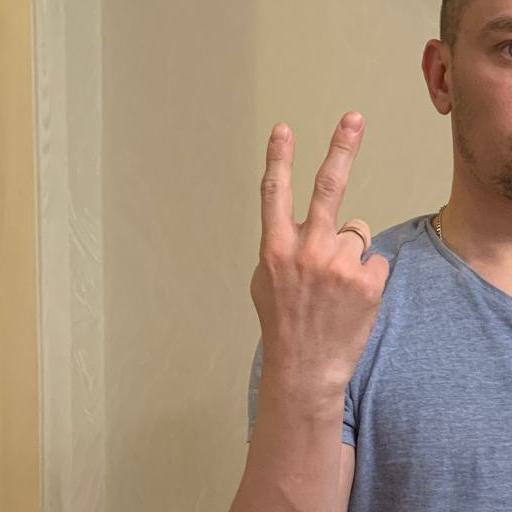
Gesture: peace_inverted